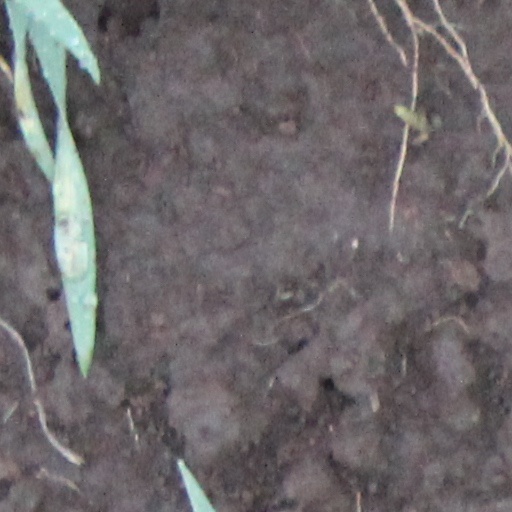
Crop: wheat